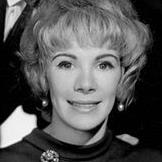
Age: 20